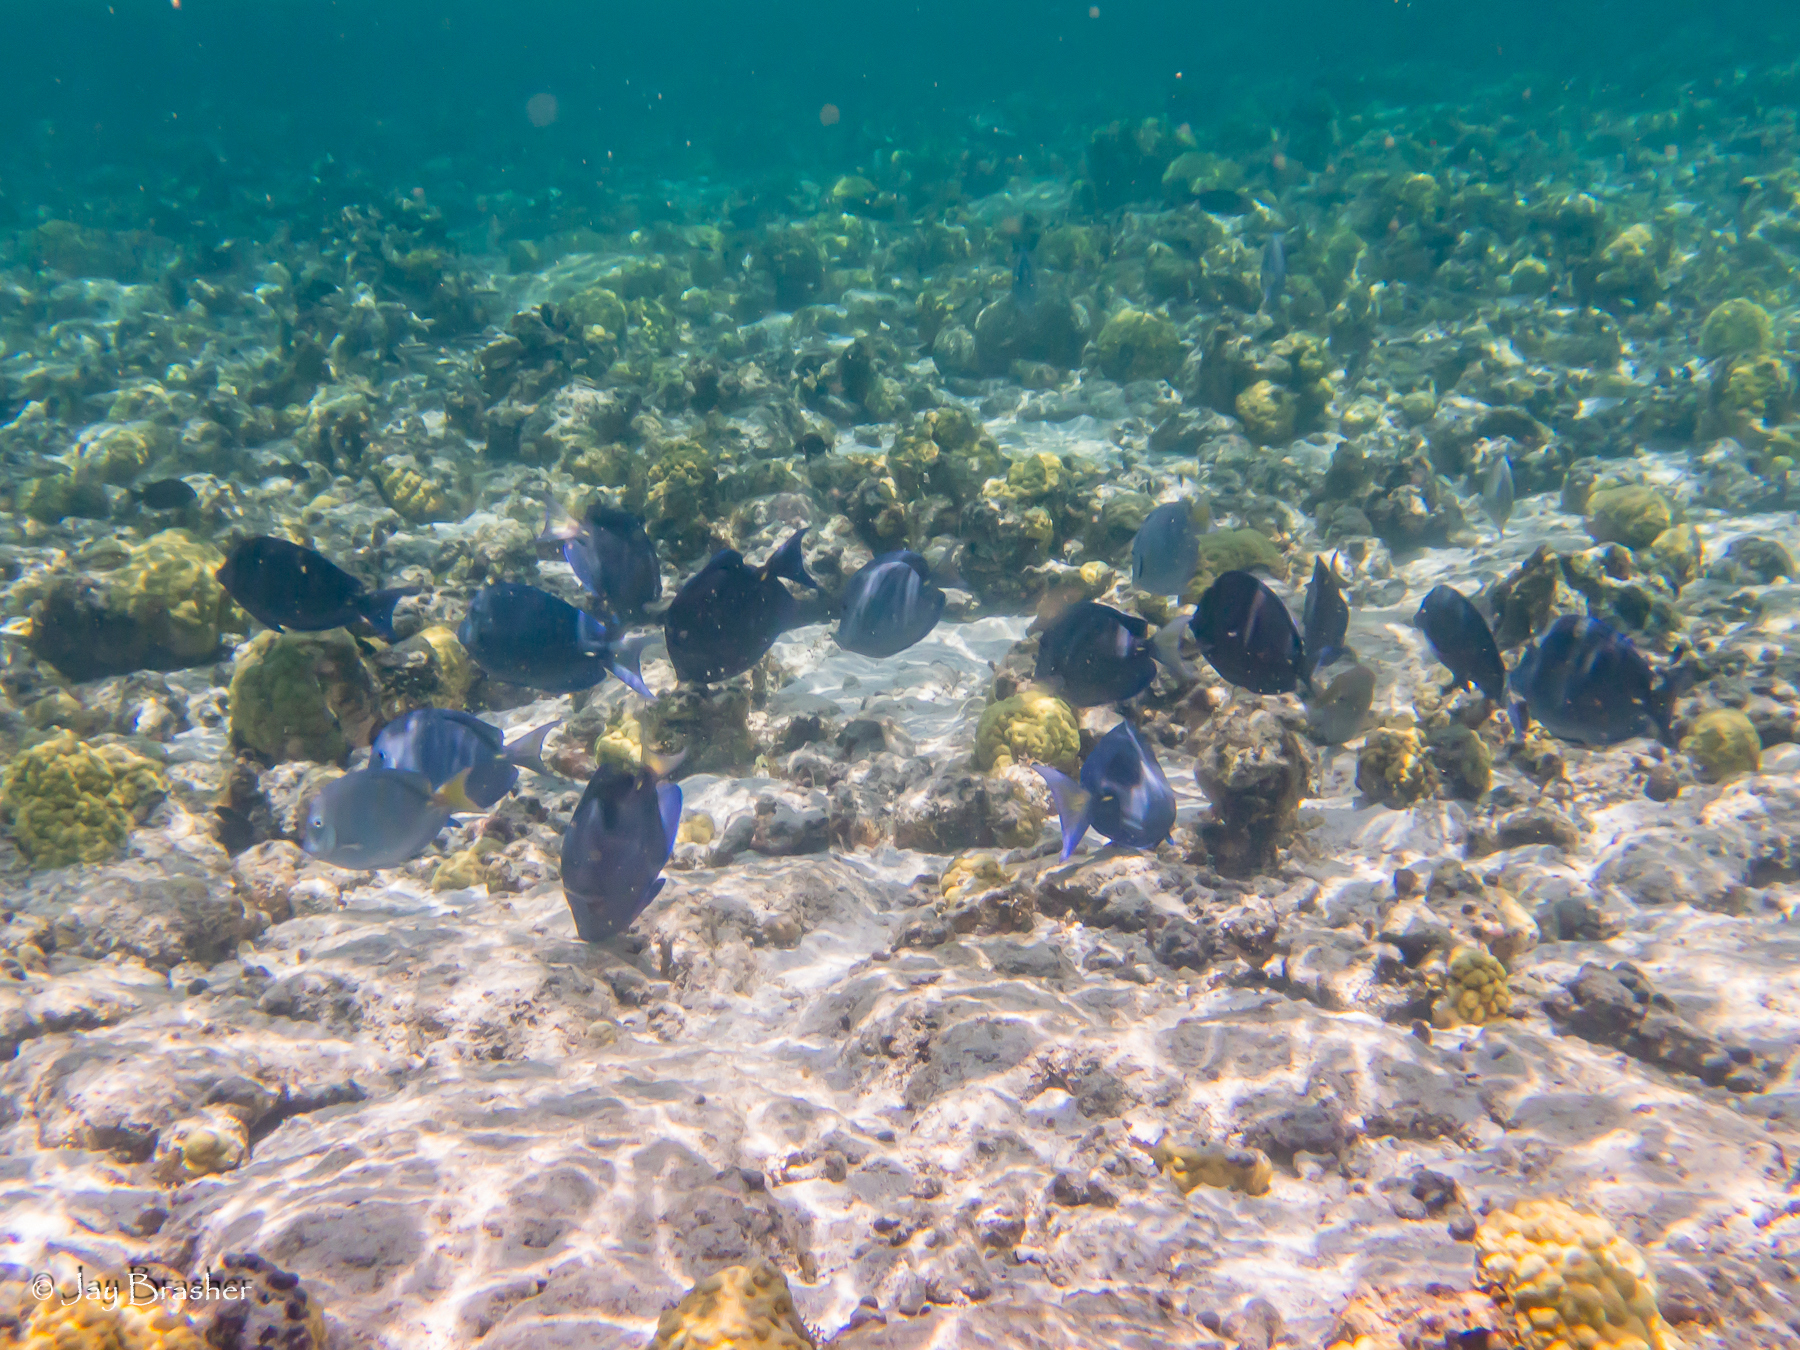
Acanthurus coeruleus (Atlantic Blue Tang)